Tomislav Dretar

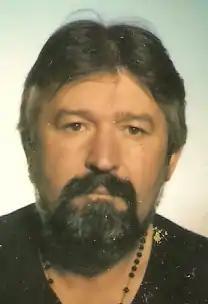
Tomislav Dretar in 1992

Tomislav Dretar (born 2 March 1945) is a Croatian, Bosnian, French and Belgian poet, writer, critic, and translator, as well as an academic, journalist, editor, political leader and president of Bihać's Croatian Defence Council during the Bosnian War. He is also known by the French alias Thomas Dretart.